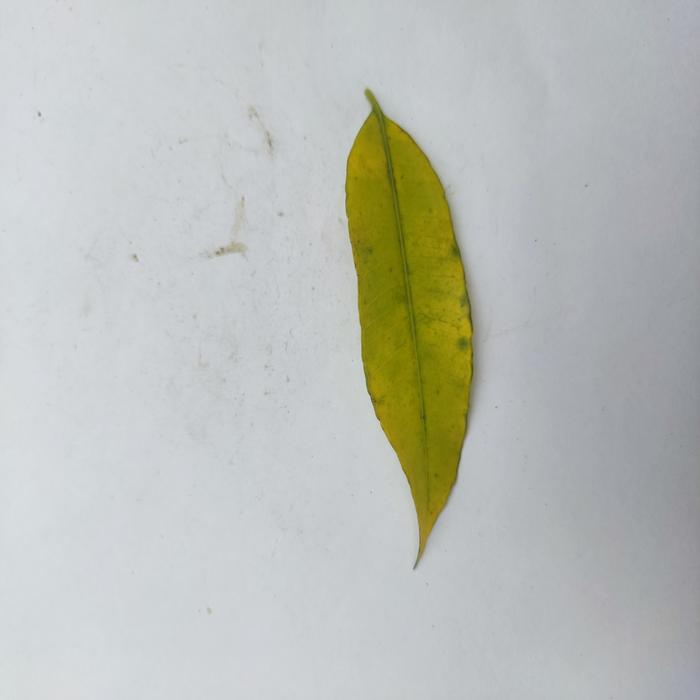
Crop: Hog Plum
Leaf condition: Anthracnose